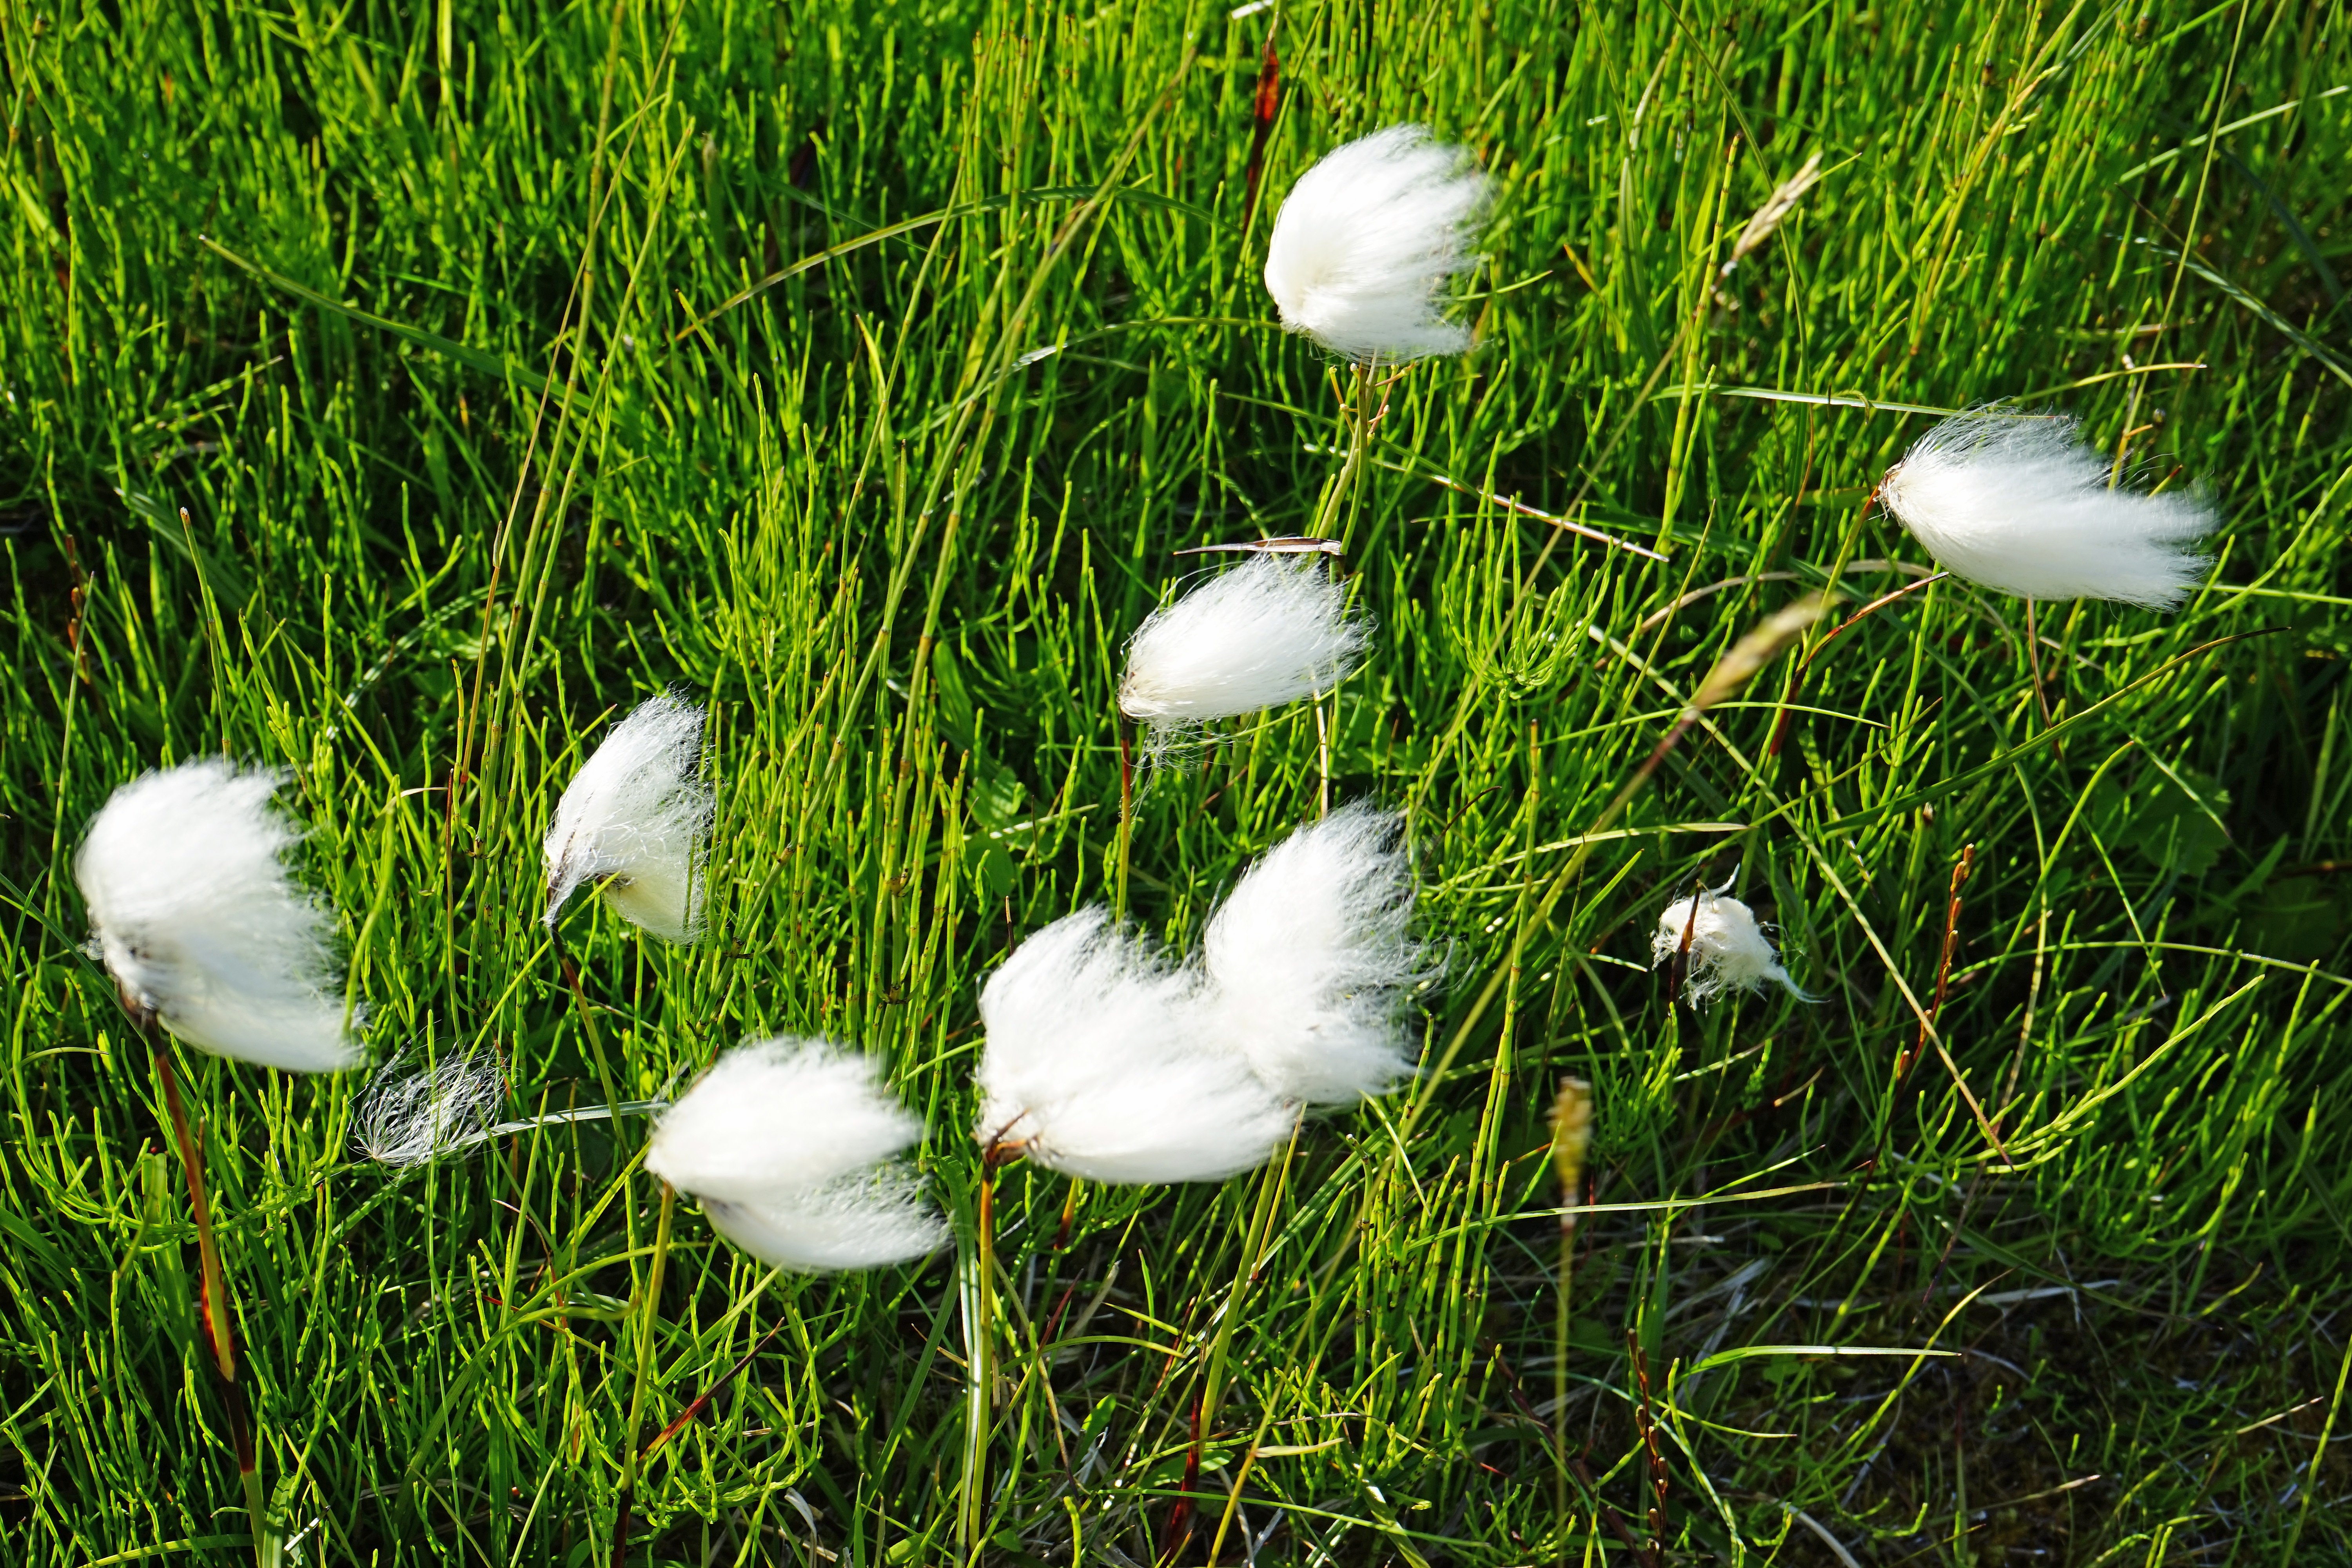
nature, grass, plant, white, lawn, meadow, flower, botany, iceland, flora, wildflower, cottongrass, habitat, macro photography, woolly, flowering plant, natural environment, grass family, land plant